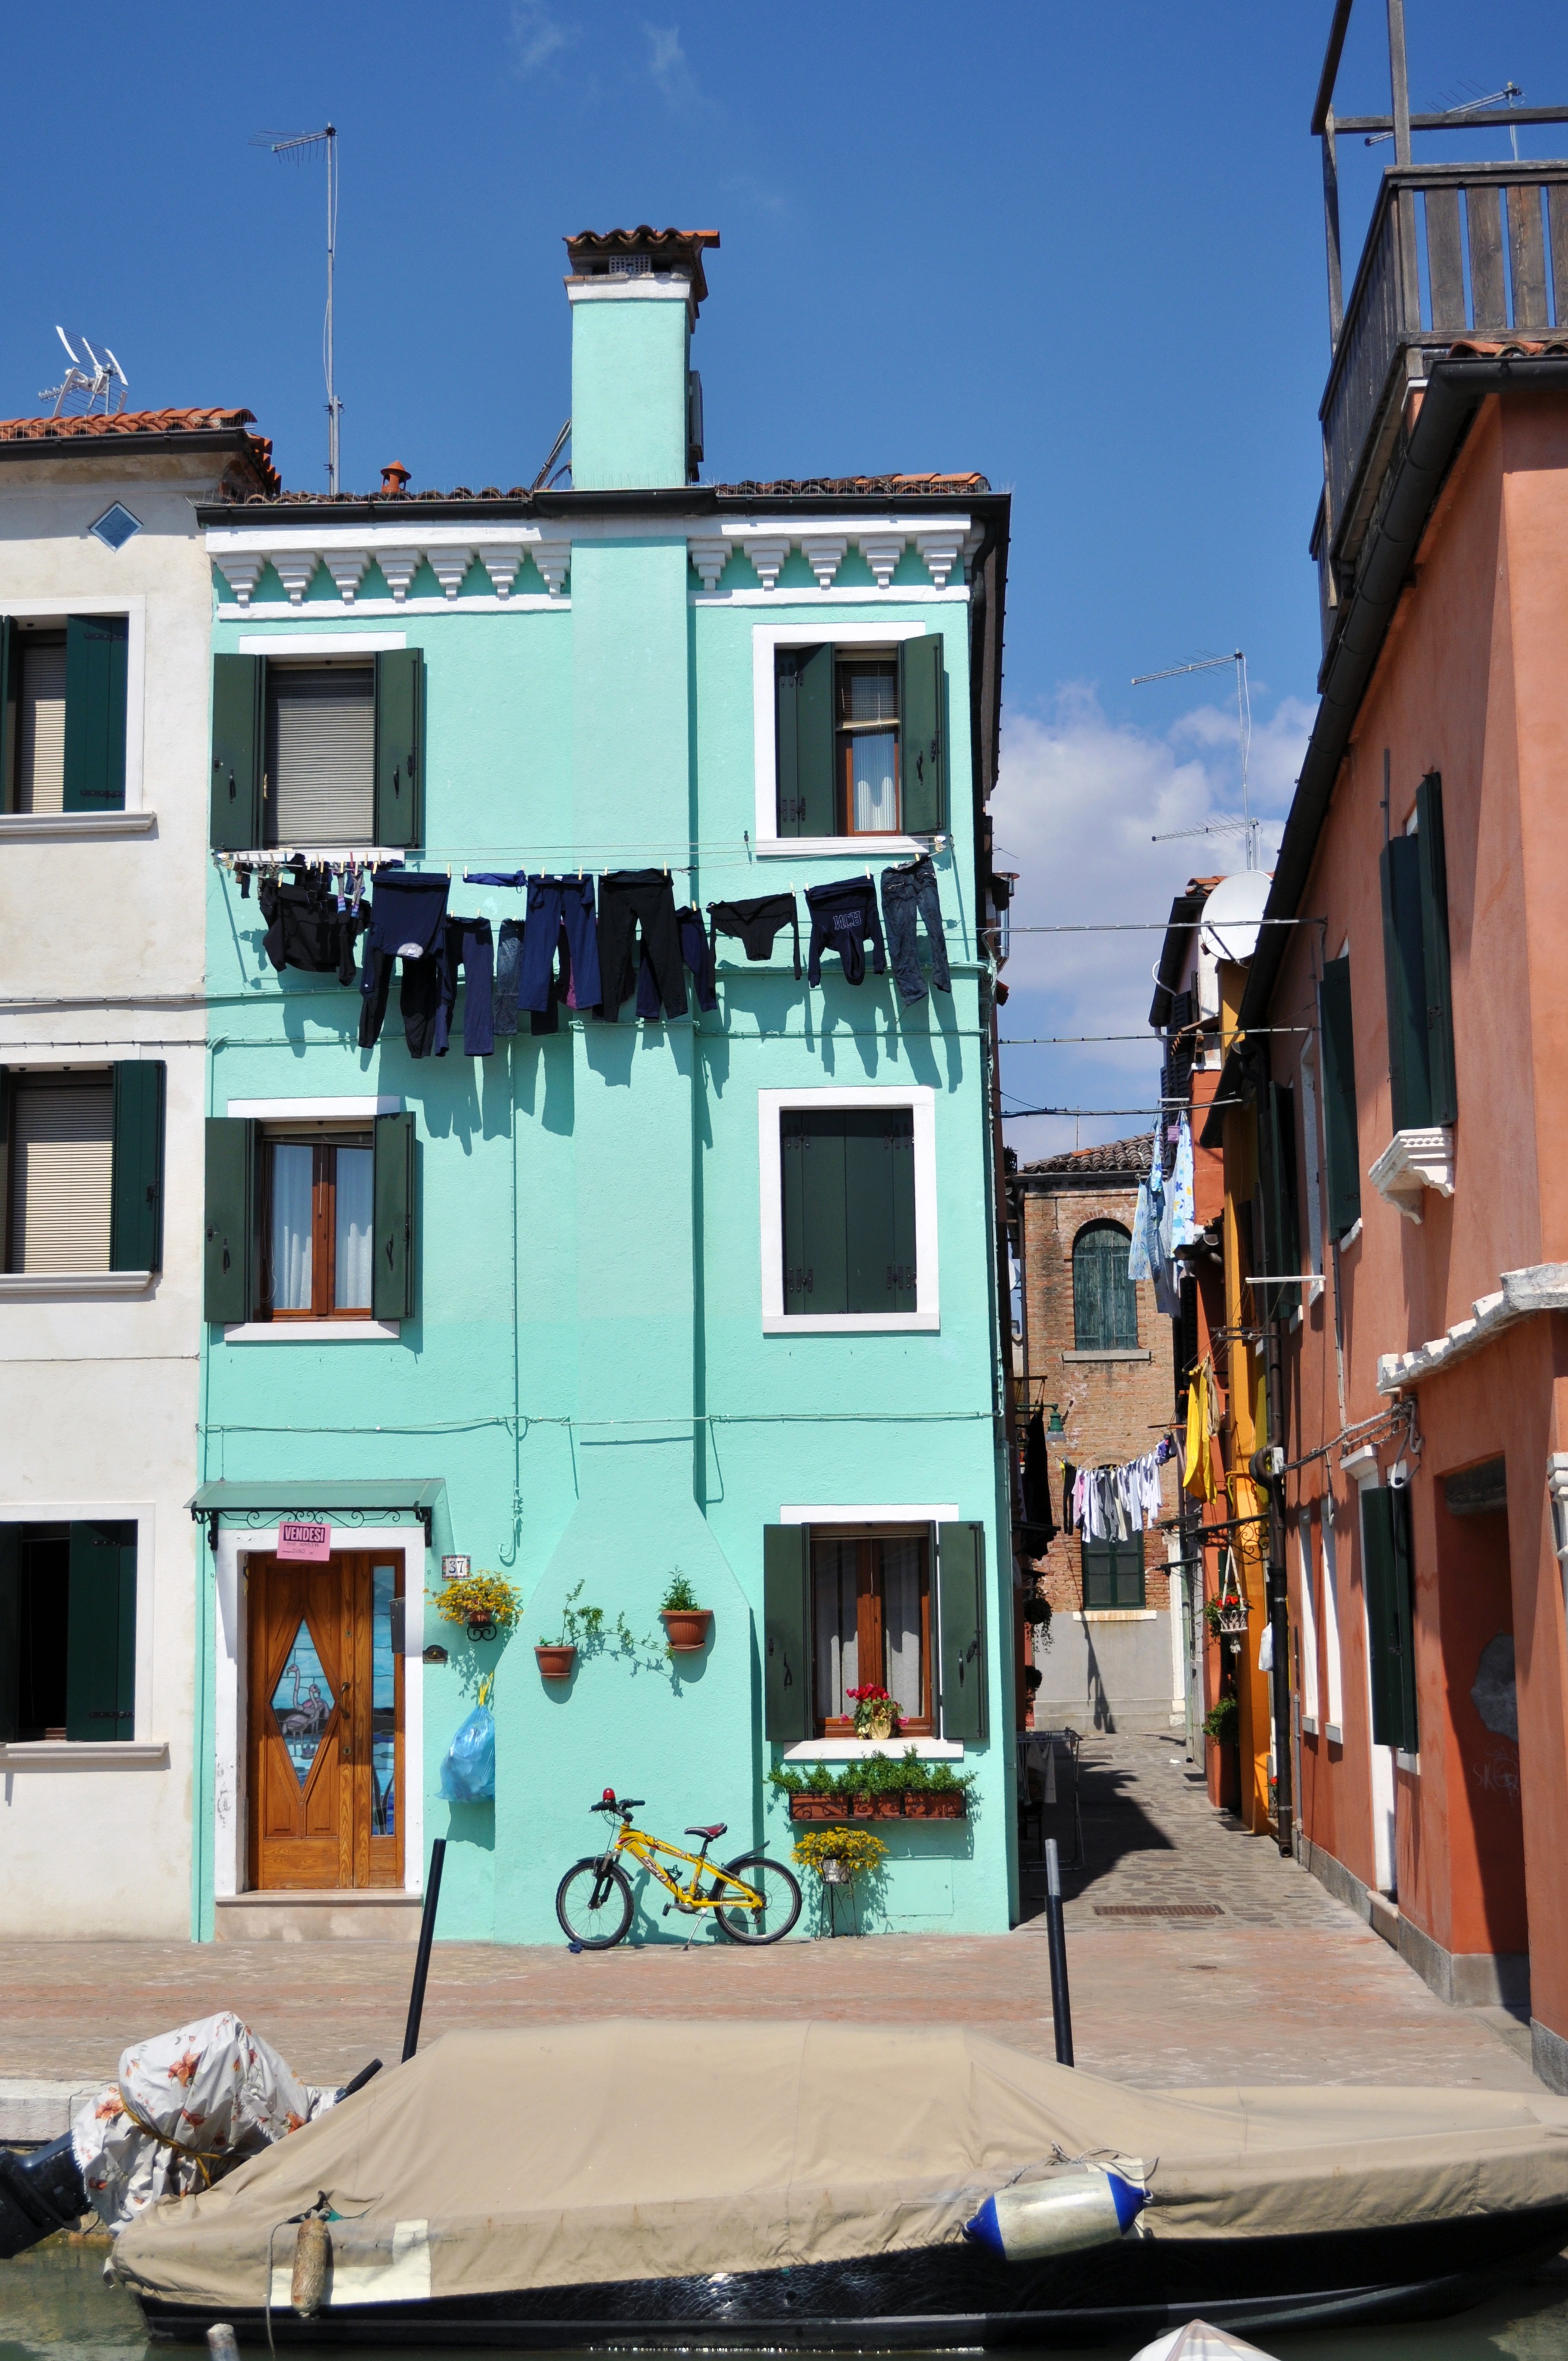
architecture, sky, road, boat, street, house, window, town, bicycle, city, home, downtown, vacation, color, italy, facade, venice, blue, linen, houses, bicycles, cloths, burano, neighbourhood, borgo, glimpse, urban area